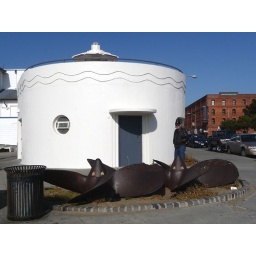
A nutty little building - part of the maritime museum. Some nice rusty ships screws in foreground.